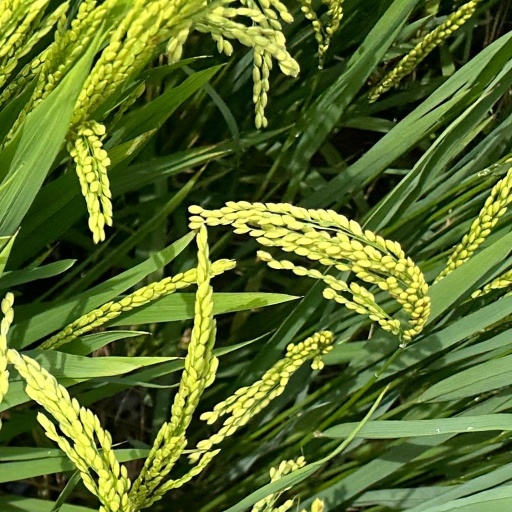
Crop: rice